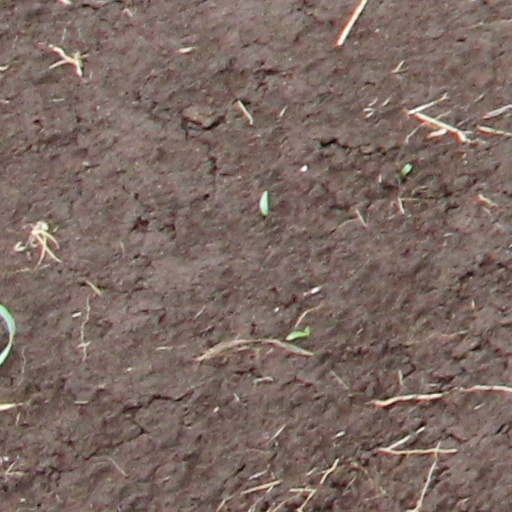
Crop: wheat